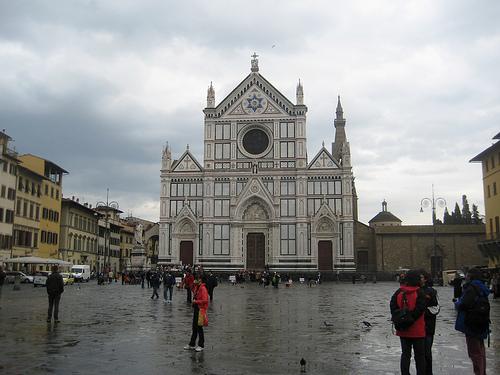
Weather: rain or strom